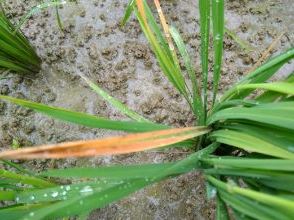
Disease: Tungro